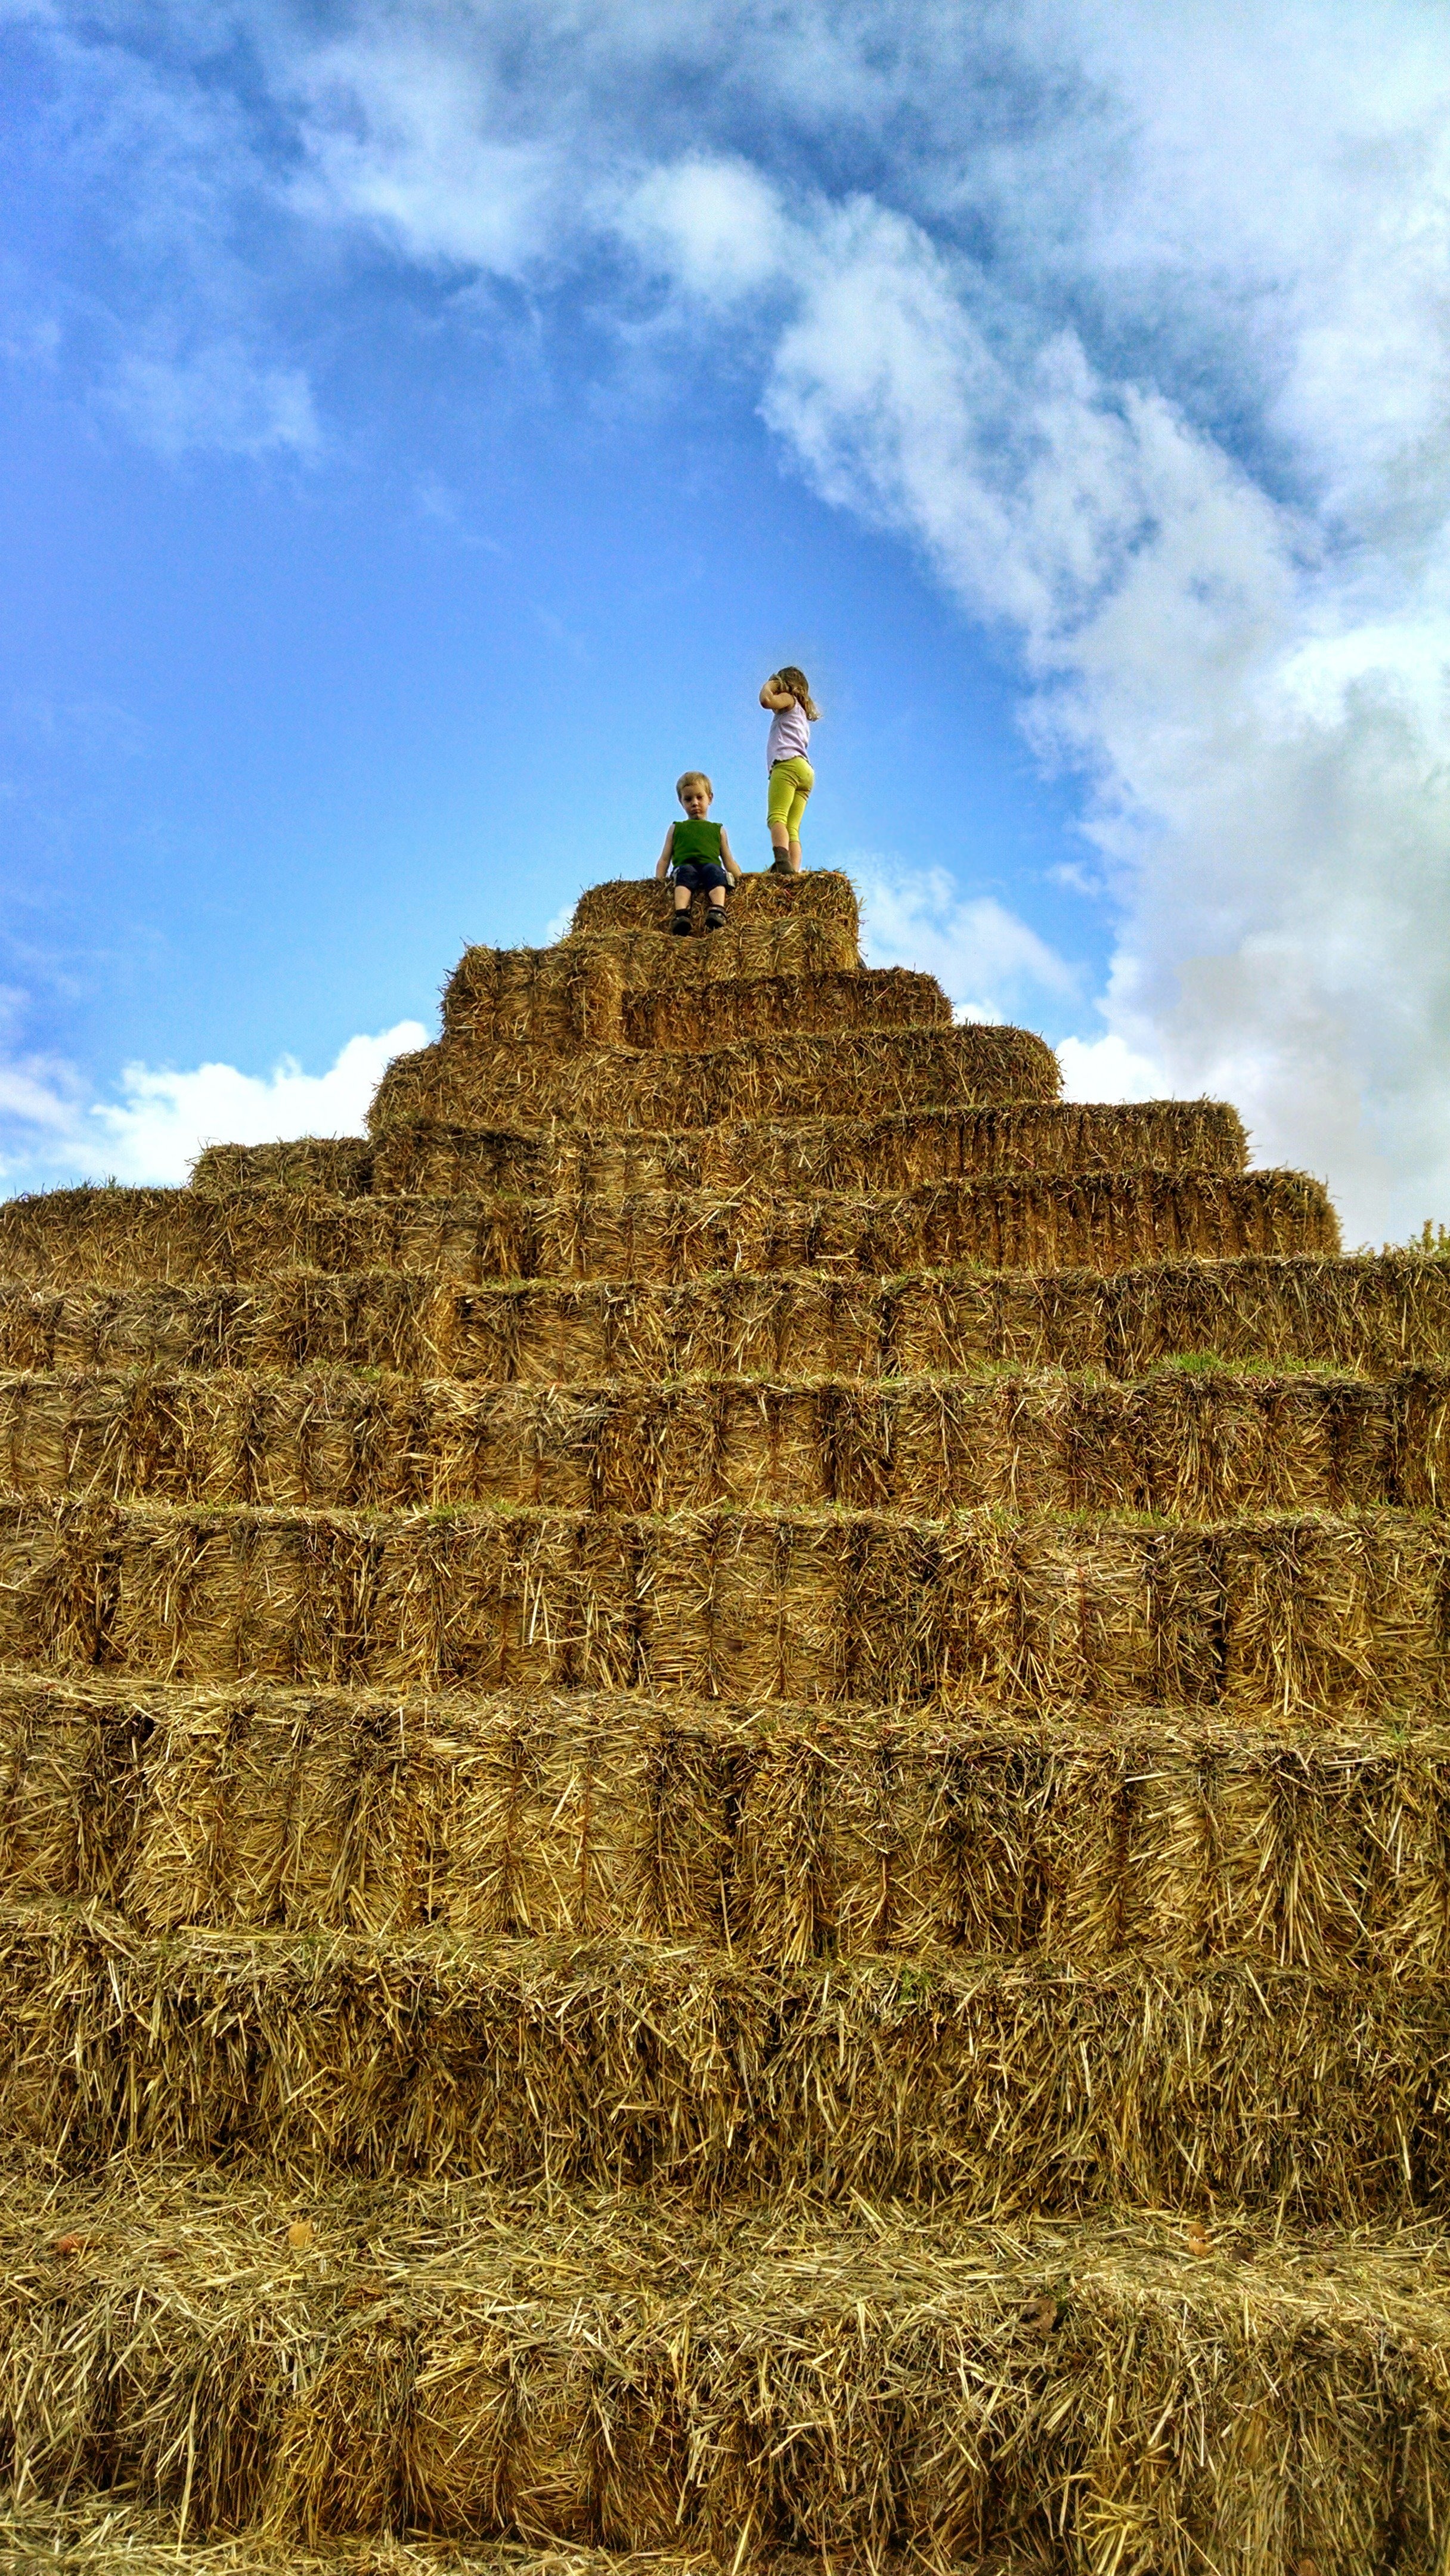
tree, nature, outdoor, rock, sky, hay, field, play, hill, flower, kid, young, golden, harvest, pyramid, soil, child, climbing, playing, agriculture, terrain, childhood, climb, playful, outdoors, children, fun, happiness, ruins, badlands, straw, ecosystem, rural area, archaeological site, ancient history